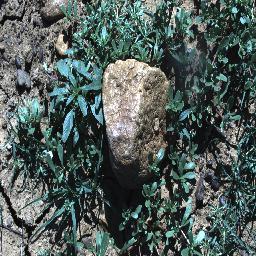
Label: negative